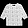
Label: Dress